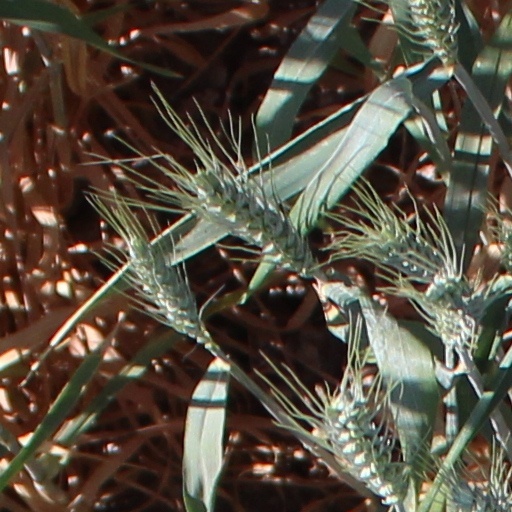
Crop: wheat